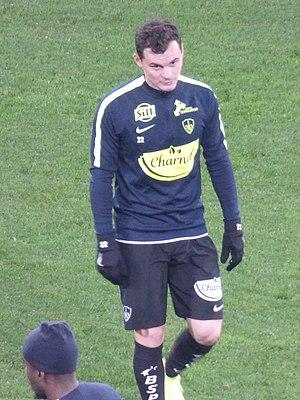
Julien Faussurier avant le match RC Lens / Stade brestois, le 4 décembre 2018, comptant pour la dix-septième journée du championnat de France de football de Ligue 2 2018-2019, au Stade Bollaert-Delelis.
Julien Faussurier est un footballeur français né le 14 janvier 1987 à Lyon. Il joue depuis 2016 avec le Stade Brestois 29 en Ligue 1 Conforama. Joueur très polyvalent, il peut évoluer aux postes de latéral droit et de milieu droit.